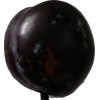
Label: plum